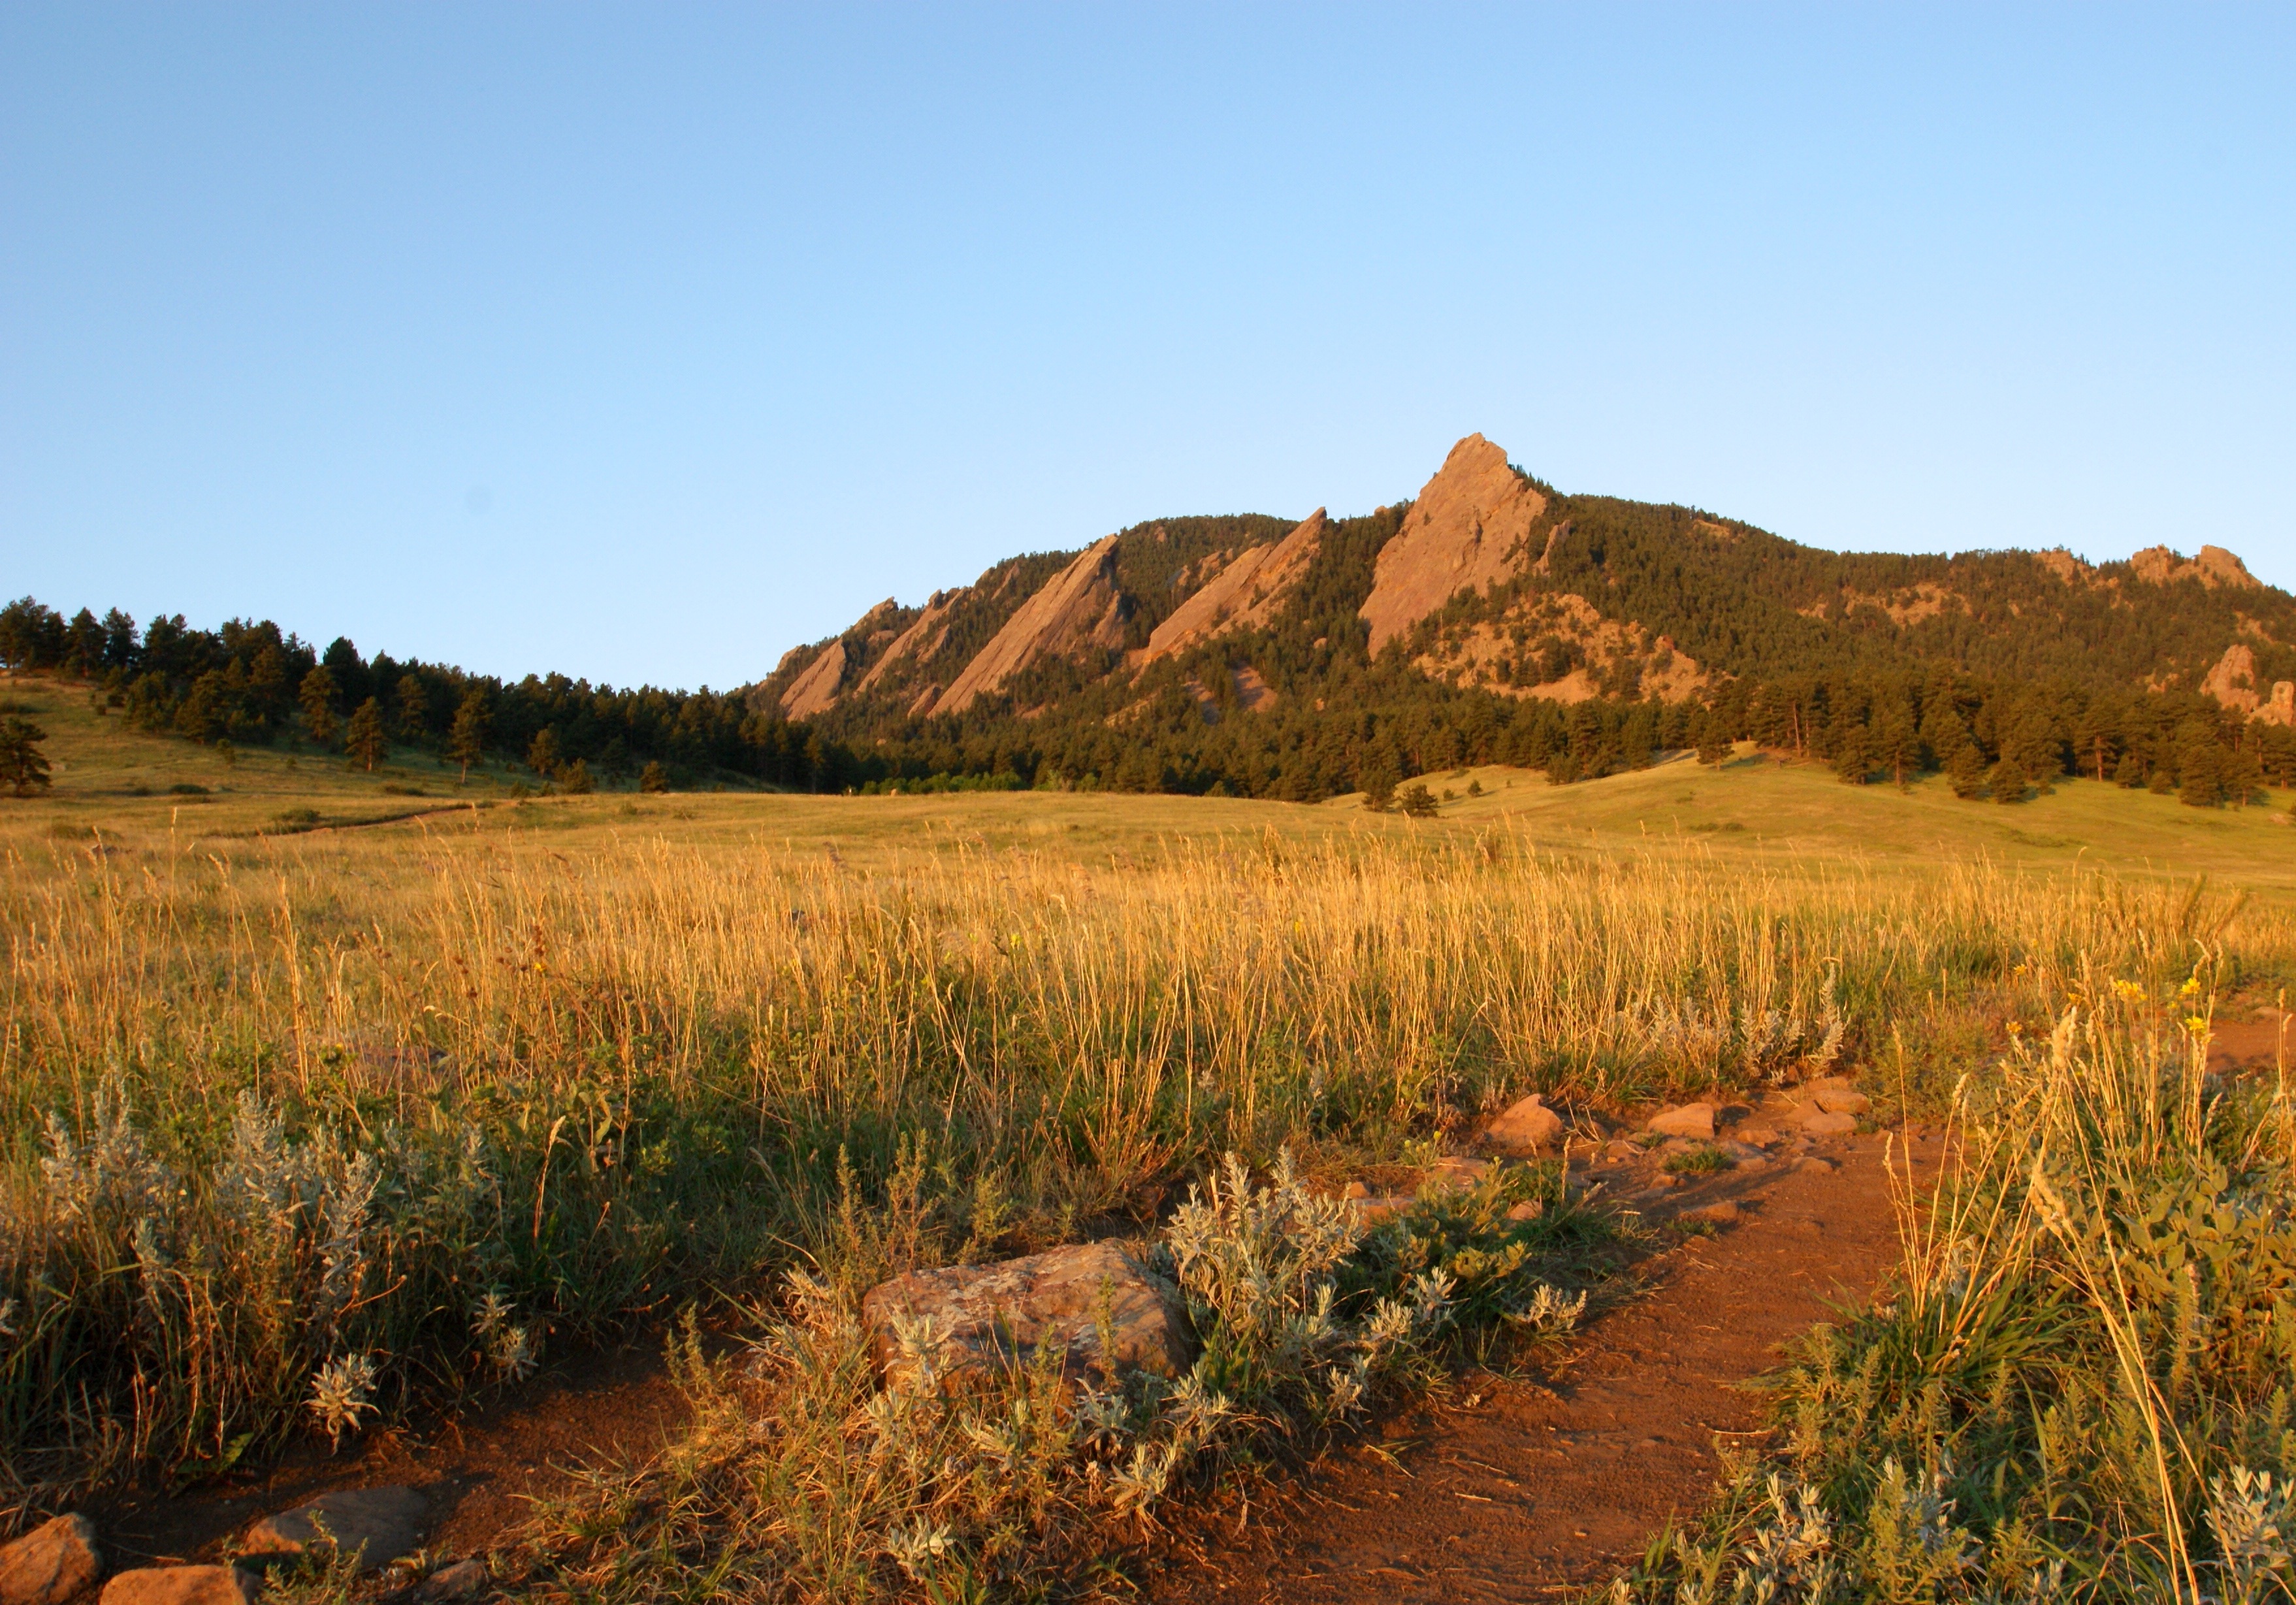
landscape, tree, nature, grass, wilderness, mountain, hiking, trail, field, meadow, prairie, morning, hill, valley, autumn, soil, savanna, ridge, plain, outdoors, grassland, plateau, habitat, ecosystem, butte, flatirons, steppe, rural area, natural environment, geographical feature, grass family, mountainous landforms